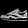
Label: Sneaker